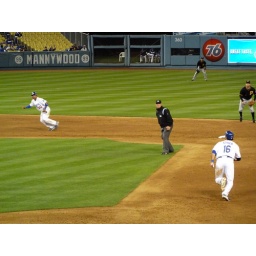
All eyes are on the ball James Loney just hit. It landed in the right field seats.